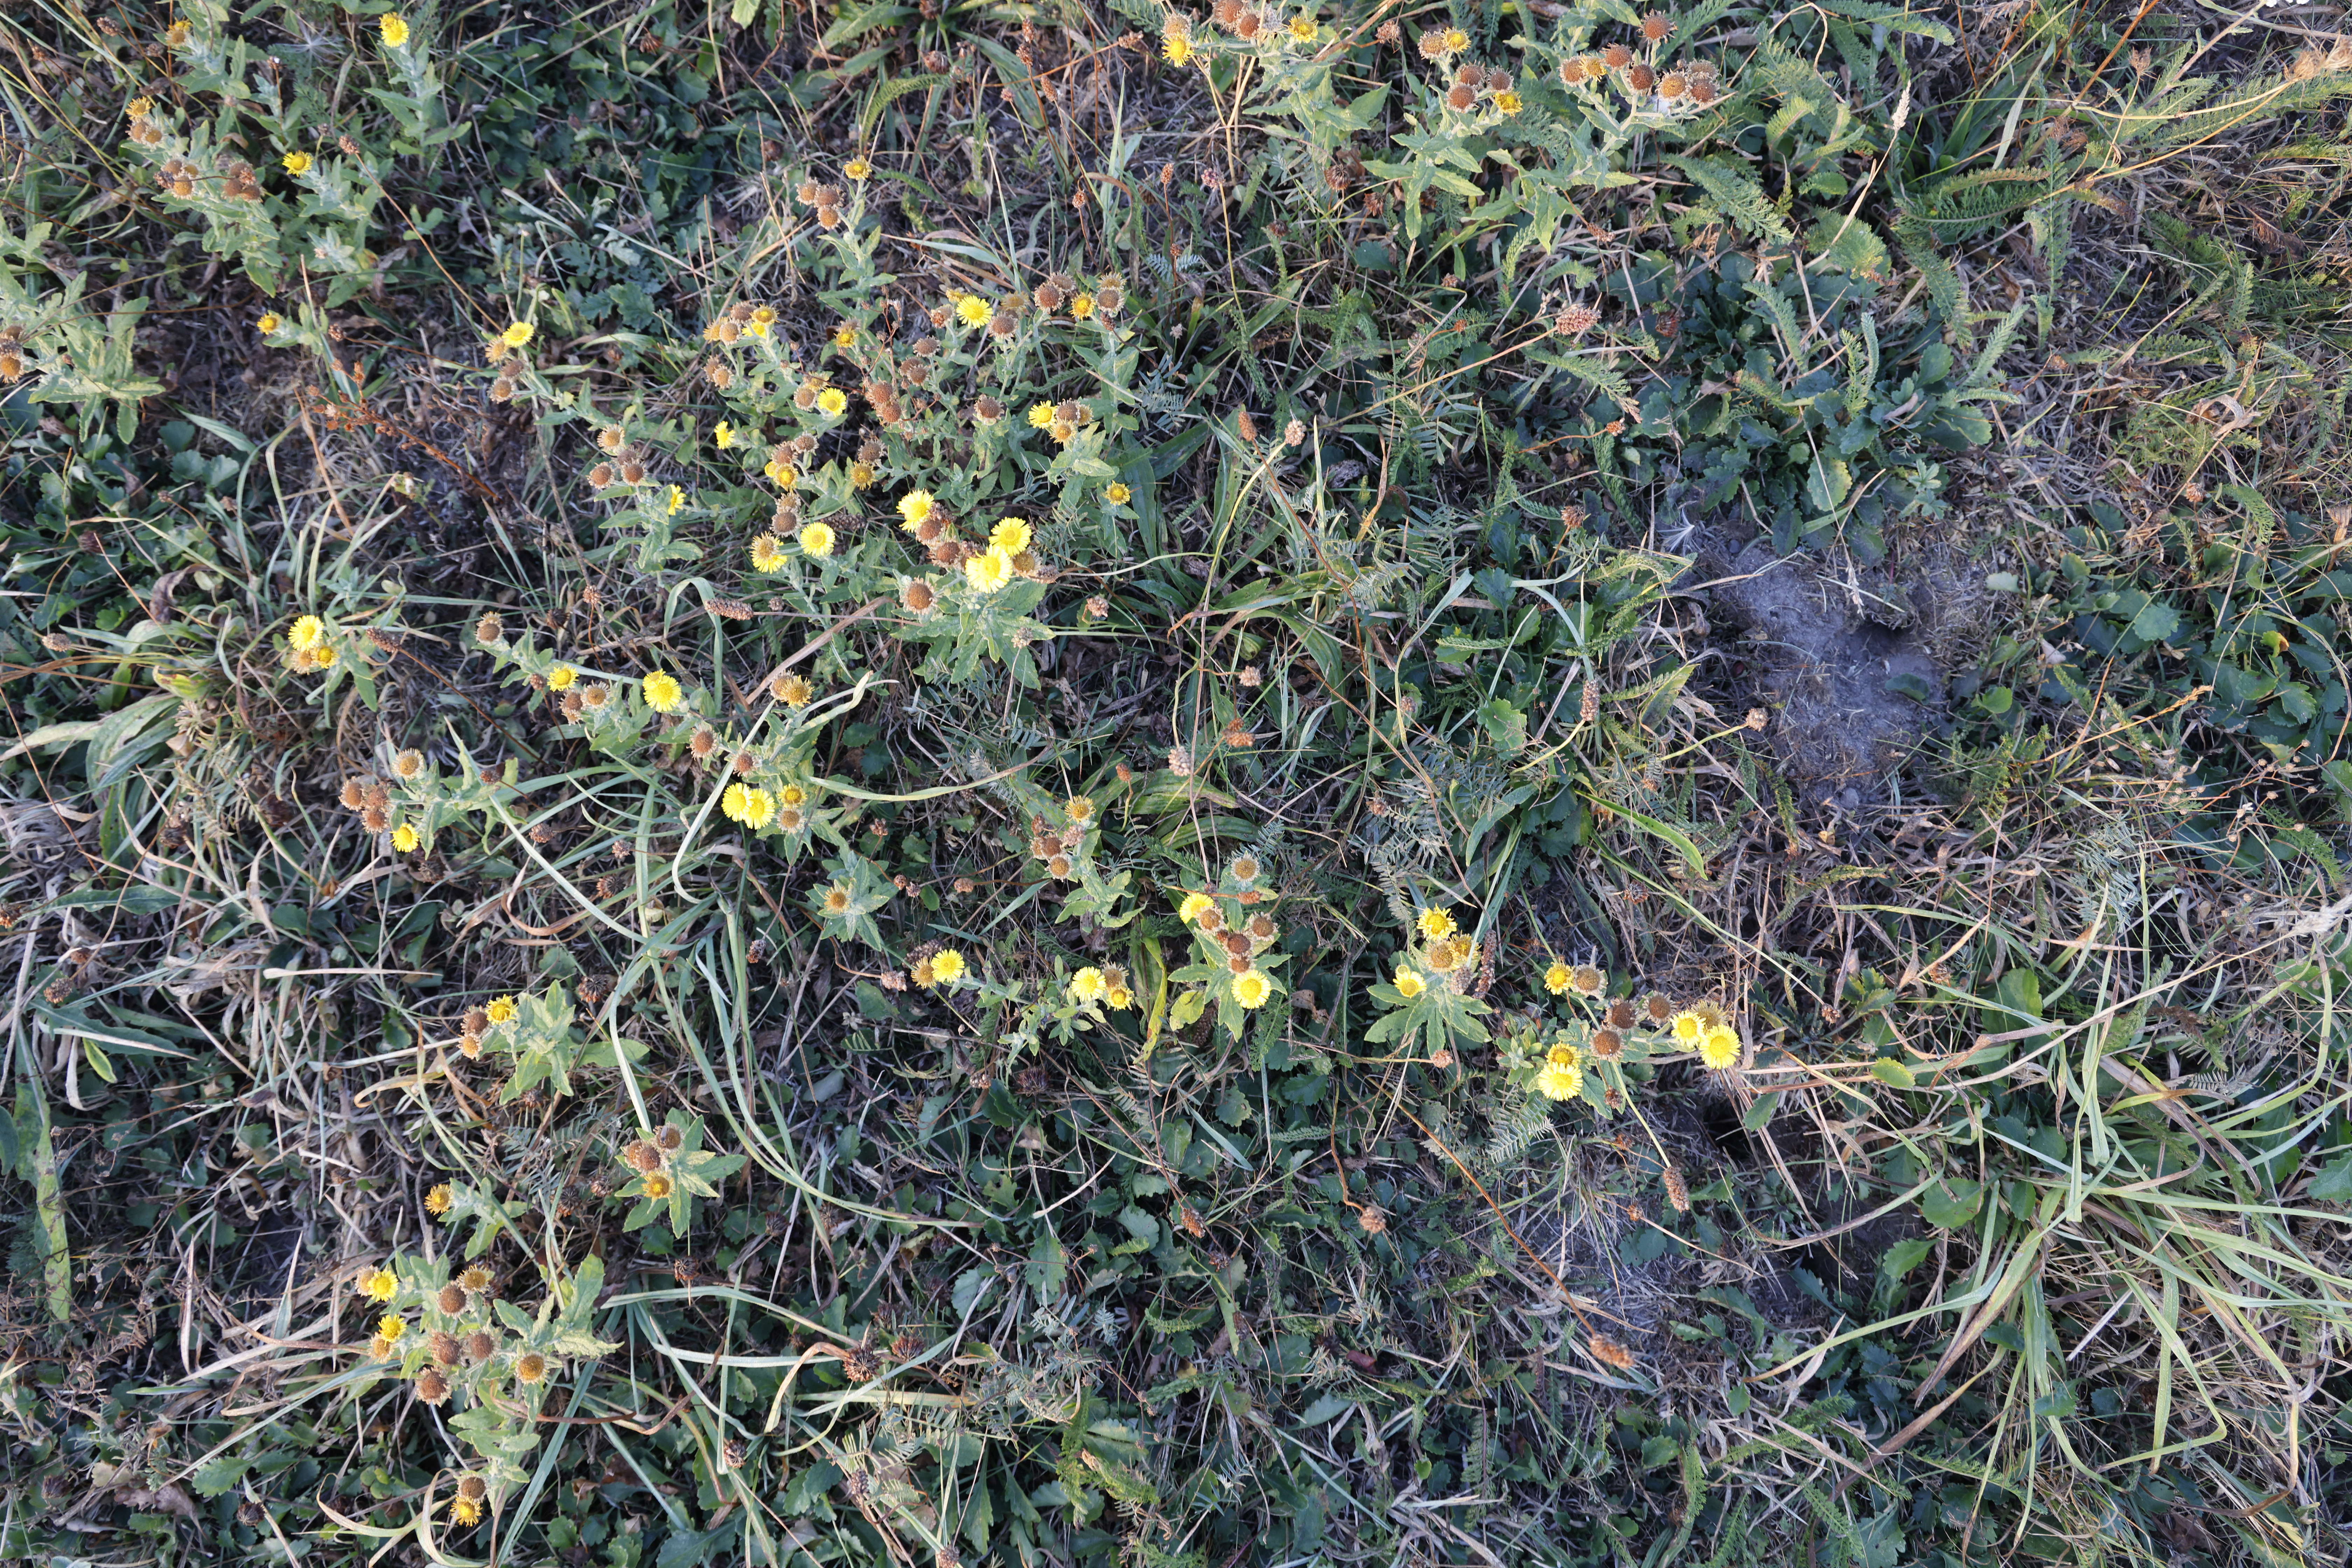
Plant species: Pulicaria dysenterica